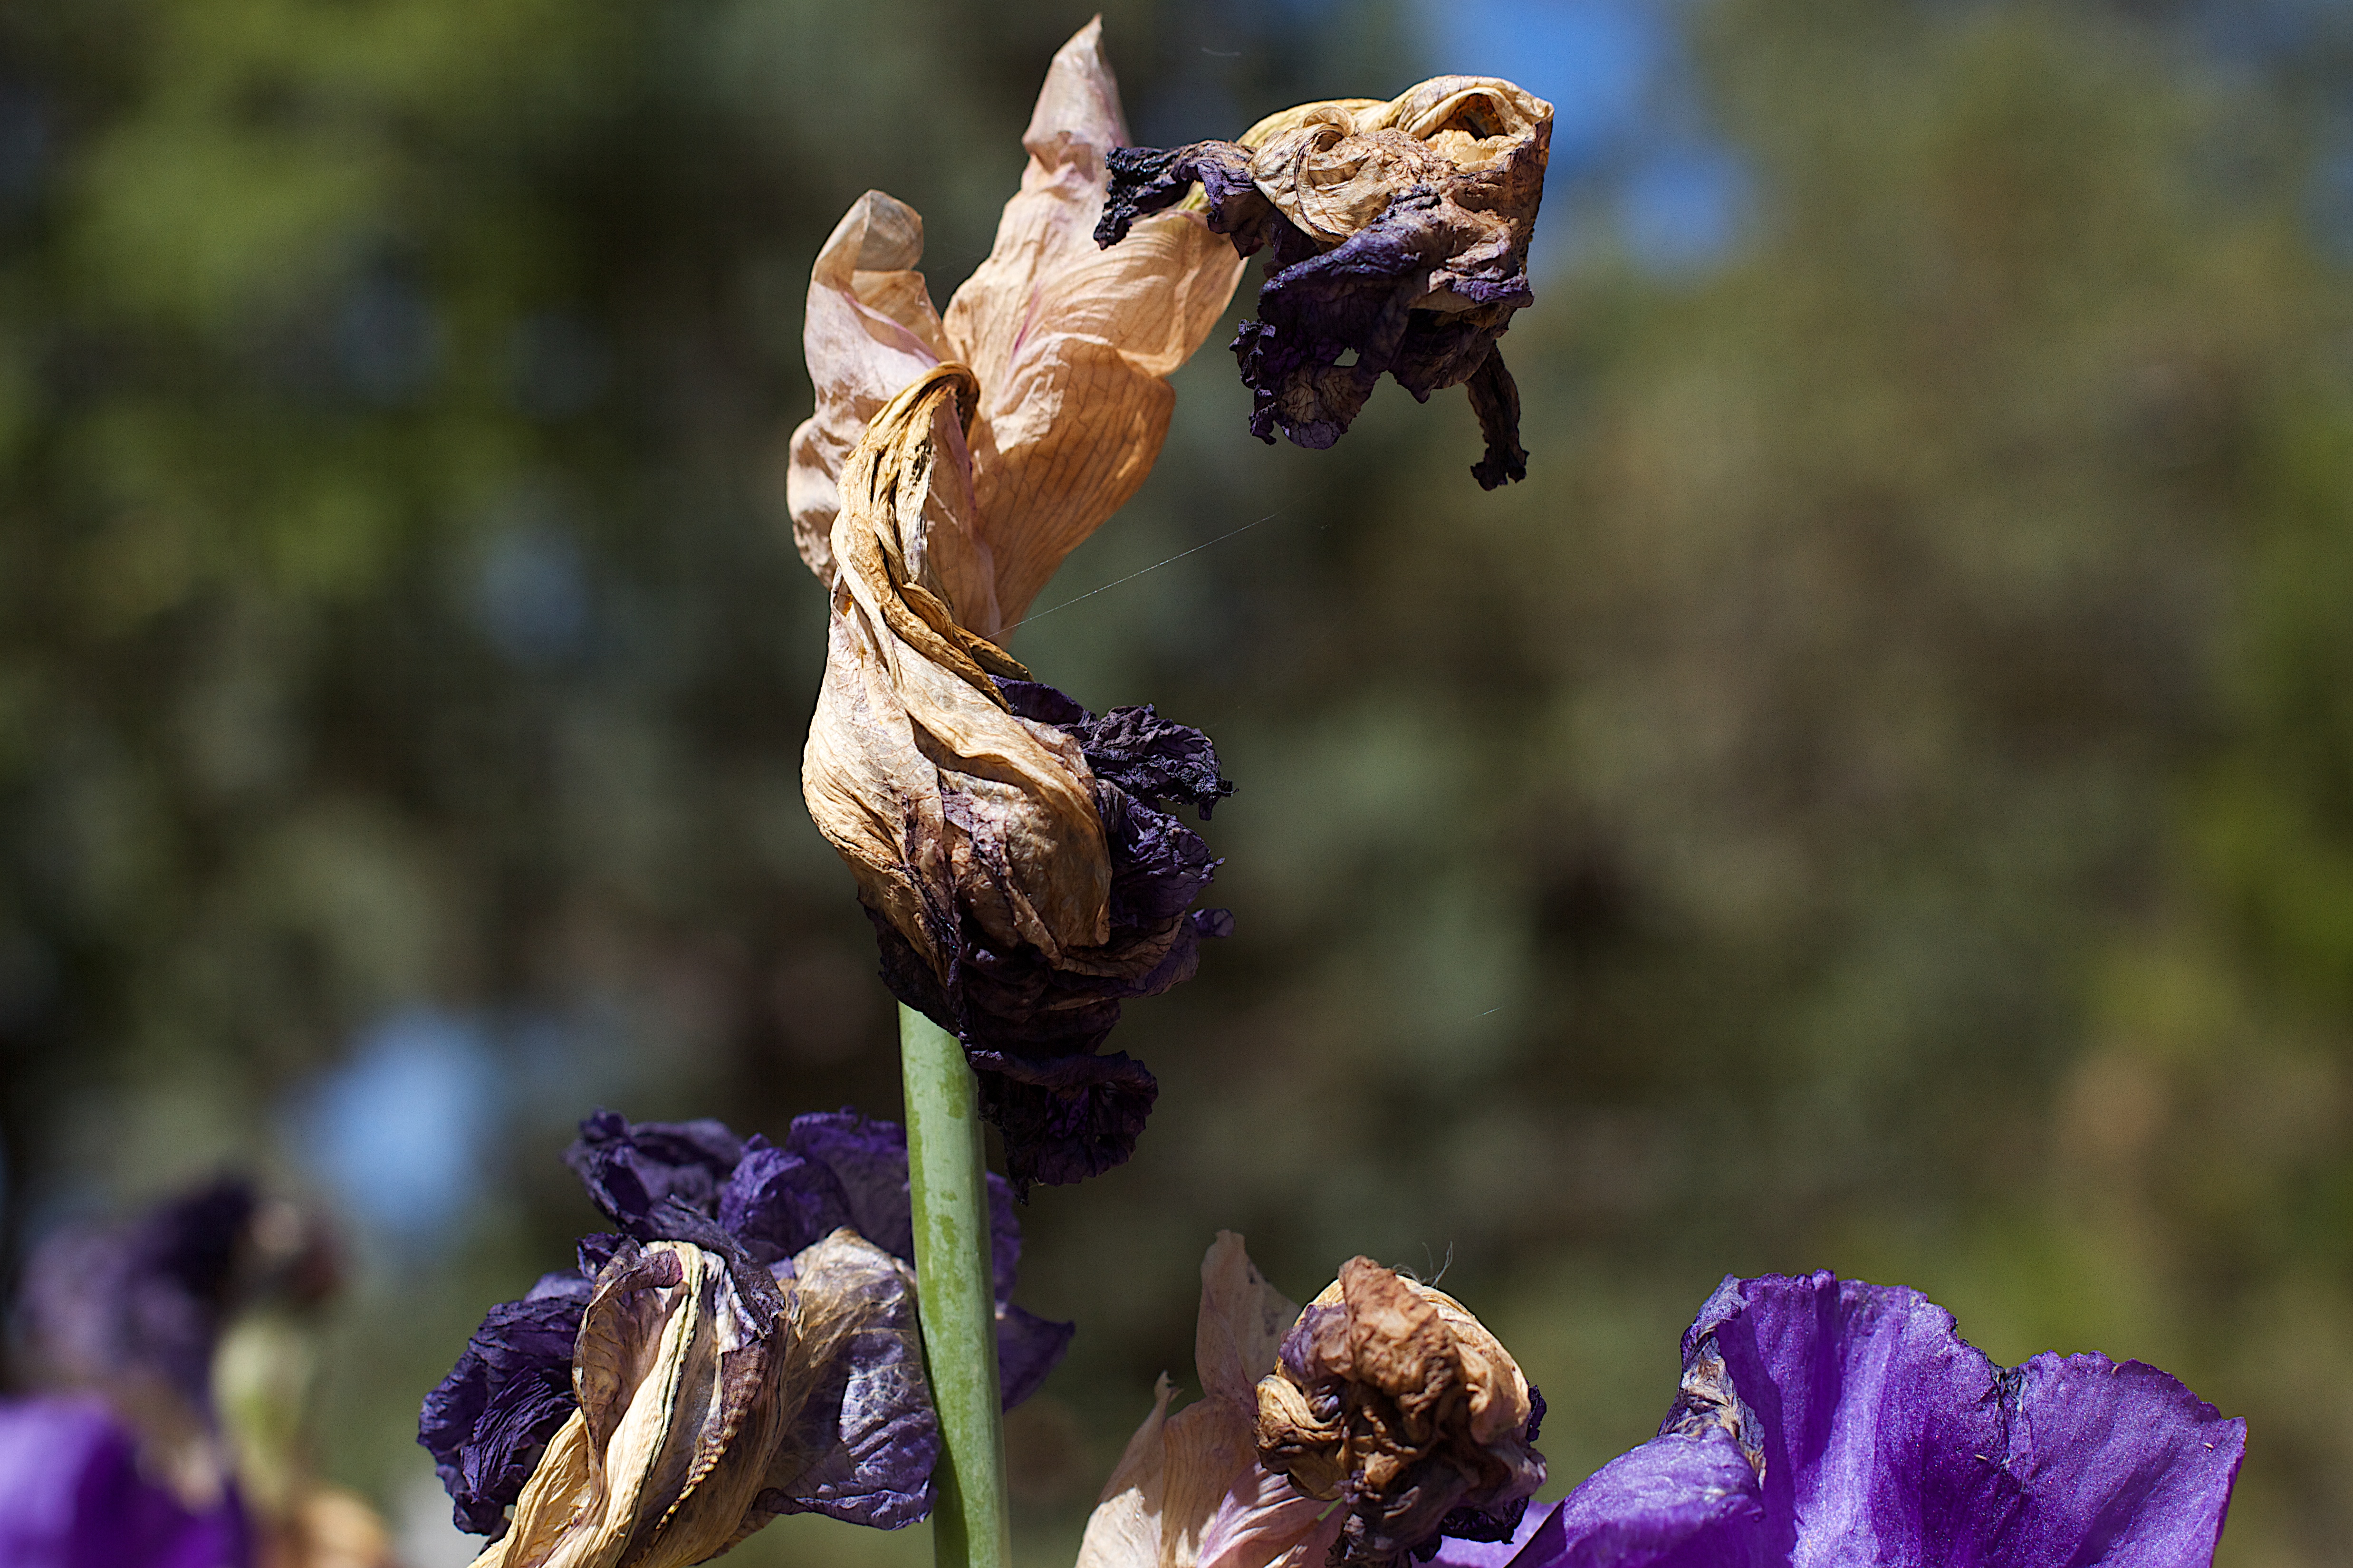
nature, plant, leaf, flower, spring, flora, lavender, iris, eye, macro photography, flowering plant, land plant